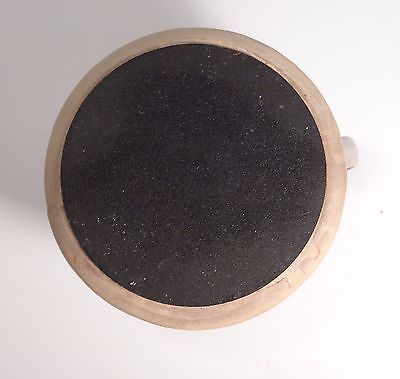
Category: mug